Fairlie locomotive

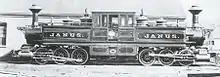
Mason "Janus" built in 1877

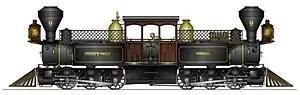
Toronto and Nipissing Fairlie 0-6-6-0 No. 9 "Shedden" built by the Avonside Engine Company in 1871

In 1869, Robert Fairlie's company built a locomotive named "Little Wonder" for the Ffestiniog Railway, a narrow-gauge slate railway in North Wales. The Ffestiniog was the first gauge railway to use locomotives. The Fairlie design meant that the fireboxes and ashpans were not restricted by frame or track width, but only by the overall loading gauge. "Little Wonder" was such a success that Fairlie gave the Festiniog Railway Company a perpetual licence to use his locomotive patent without restriction, in return for using the line and the success of its Fairlie locomotives in his publicity. During its original operation, the Ffestiniog owned a total of five Fairlie locomotives (four Double and one Single), one of which is on display in the UK National Collection. Since the reopening of the railway in preservation, their Boston Lodge workshops have built three new Double Fairlies, the most recent being "James Spooner II" which entered service in 2023 to replace "Earl of Merioneth".